Analytic hierarchy process

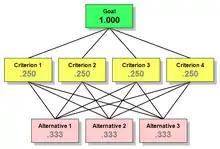
Simple AHP hierarchy with associated default priorities

Observe that the priorities on each level of the example—the goal, the criteria, and the alternatives—all add up to 1.000.